Christian Nation (novel)

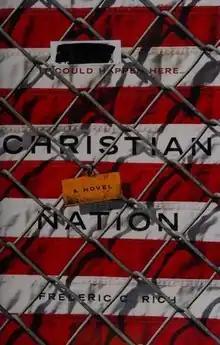

Christian Nation is a 2013 alternate history novel by American author Frederic Rich. It was Rich's first published novel.